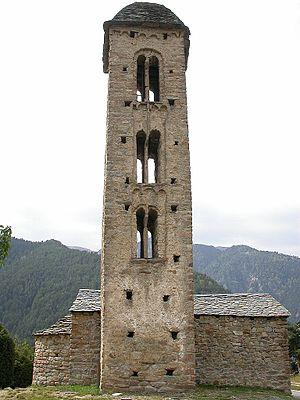
L'église Sant Miquel d'Engolasters est une église romane d'Andorre, située dans le village d'Engolasters au sein de la paroisse d'Escaldes-Engordany.